Anne McClain

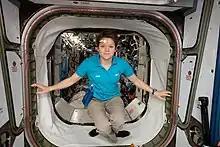
McClain inside the vestibule between the "Harmony" and "Destiny" modules, wearing a sensor on her forehead collecting data on how the circadian rhythm is affected by long spaceflight

In June 2013, the same month as her graduation as a test pilot, McClain was selected by NASA as part of Astronaut Group 21, becoming the youngest astronaut on the NASA roster, at 34 years old. She completed training in July 2015, making her available for future missions. She flew to the International Space Station in December 2018 and returned to Earth in June 2019. On December 9, 2020, McClain was announced as one of NASA's Artemis astronauts.